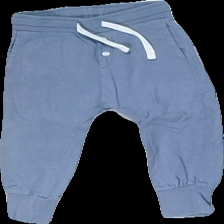
View: front
Type: Trousers
Category: Children
Brand: Newbie (Kappahl)
Colors: Blue
Material: 100% cotton
Cut: Regular
Size: 80
Smell: Minor
Holes: Minor
Price range: <50
Recommended usage: Recycle